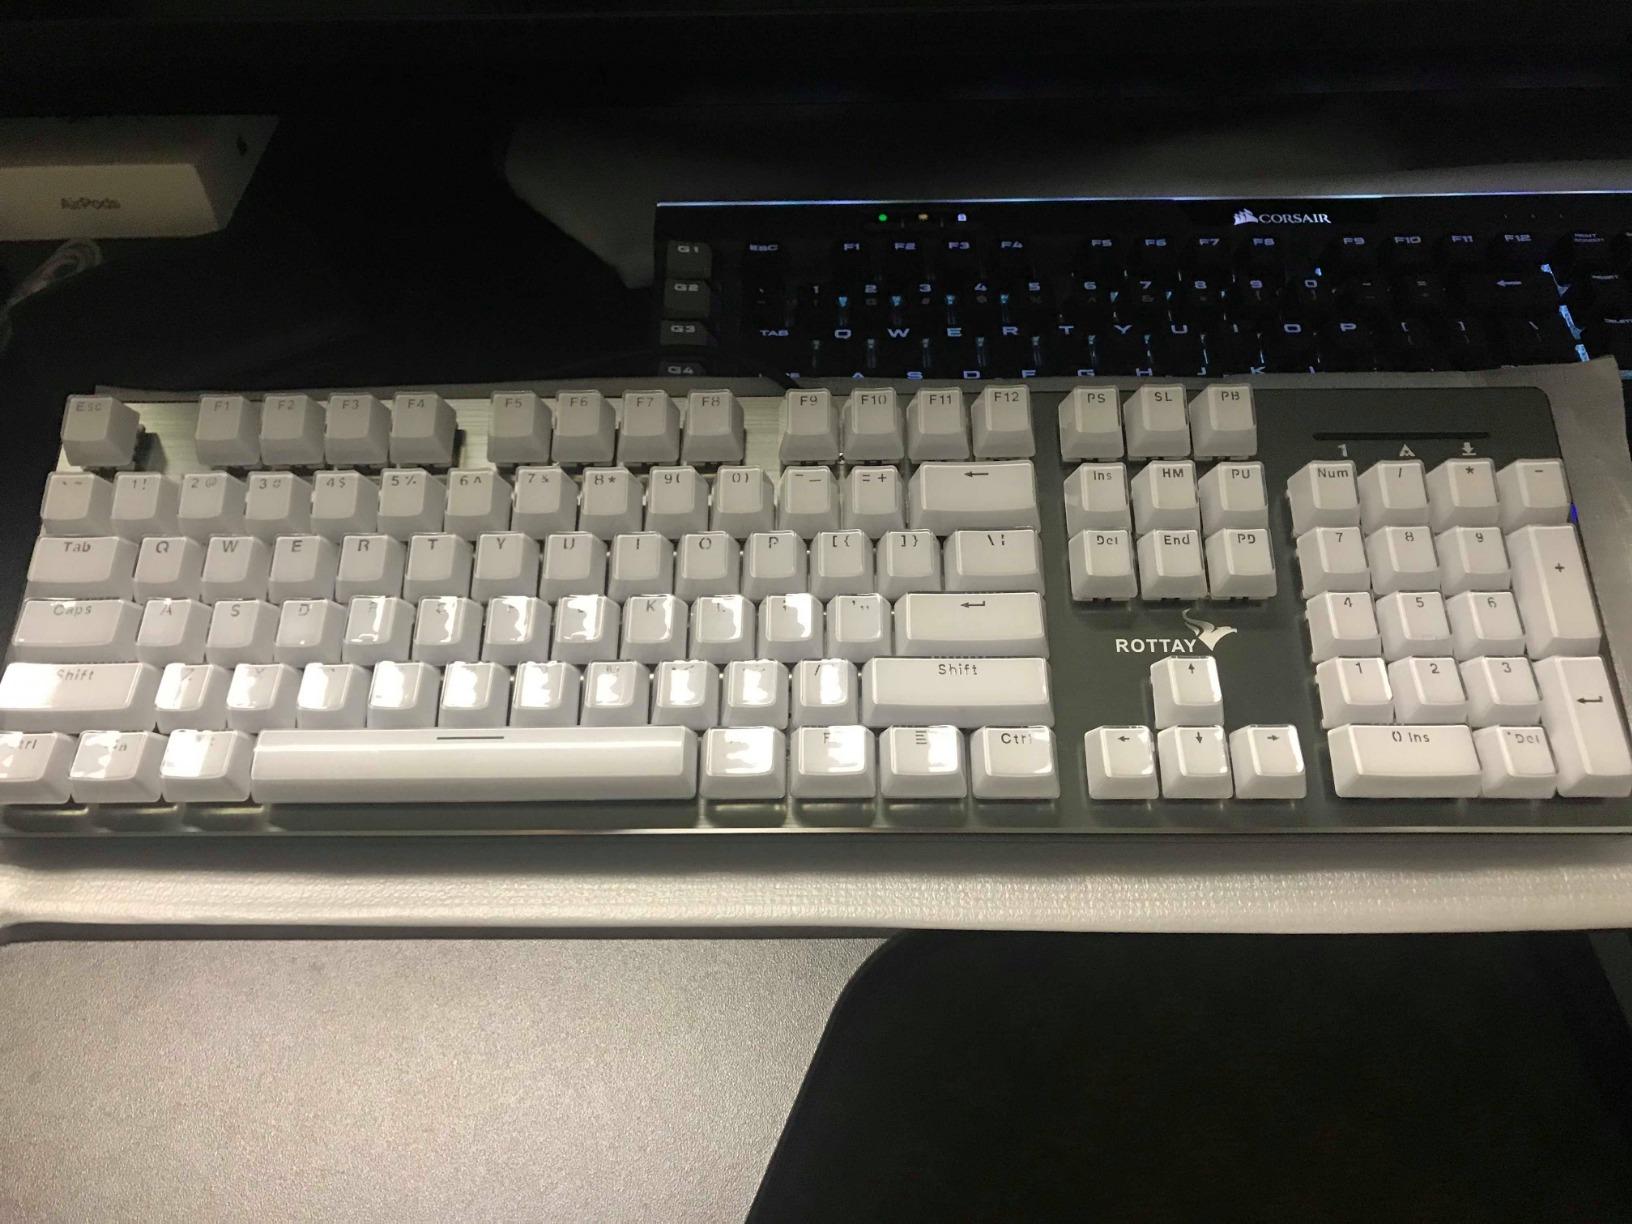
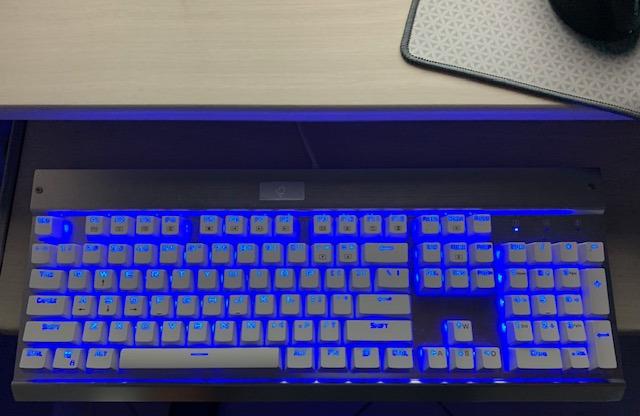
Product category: keyboard
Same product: no